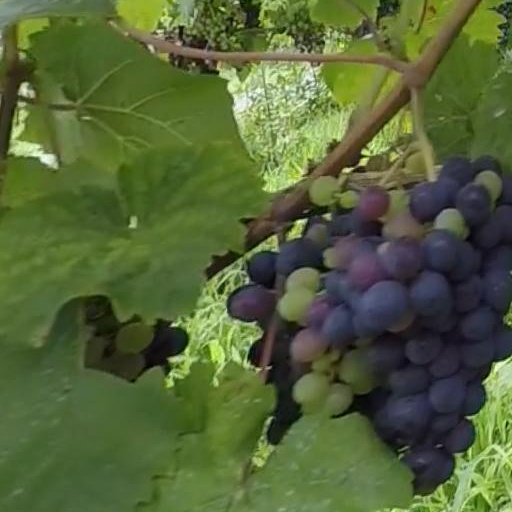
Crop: grape